Franc Leskošek

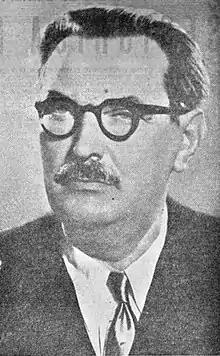
Franc Leskošek in 1959

Frank Leskošek (nom de guerre Luka; 9 December 1897 – 5 July 1983) was a Yugoslav politician and partisan commander.